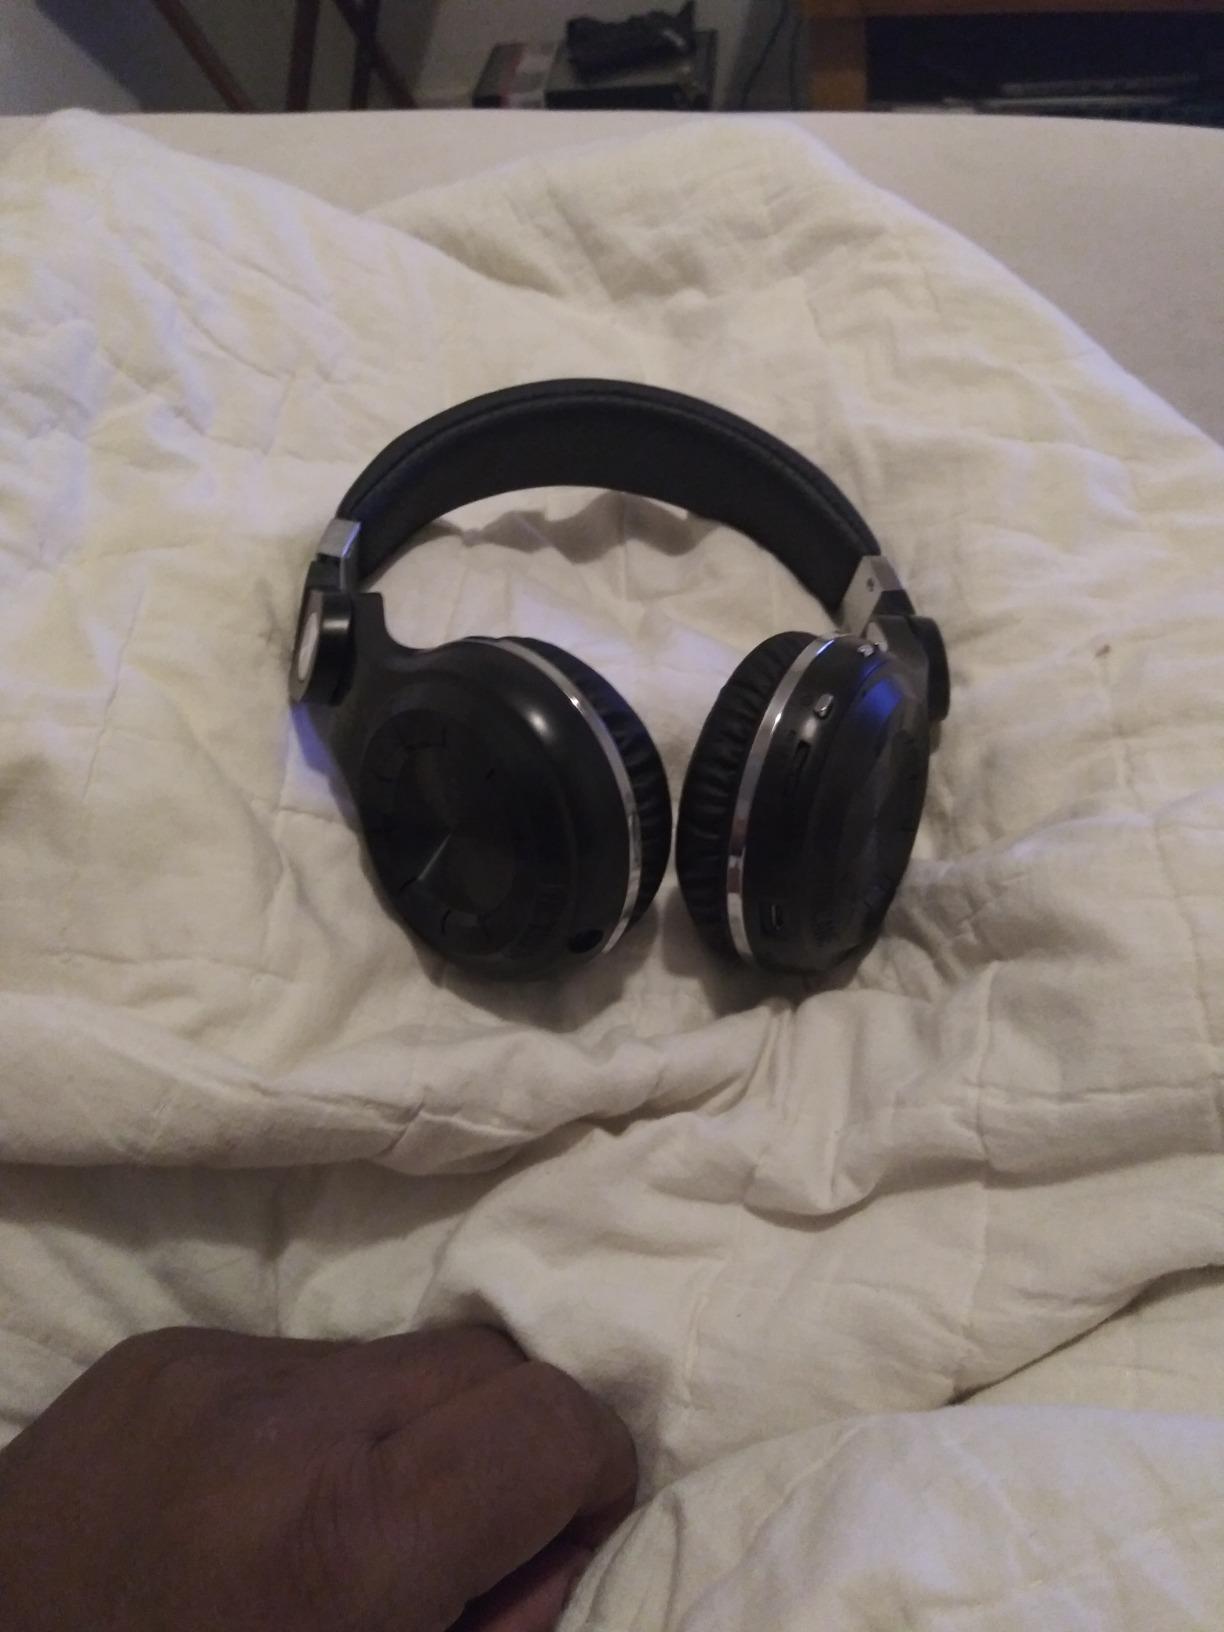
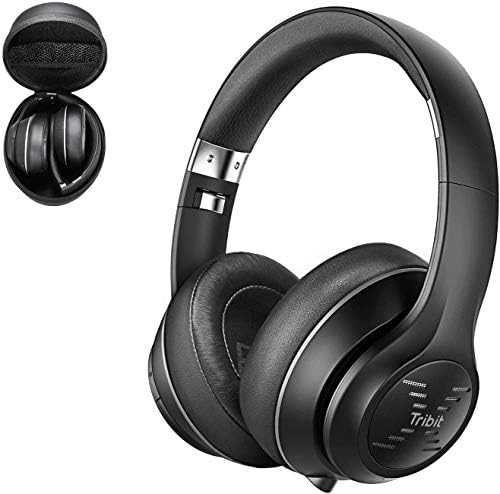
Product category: headphones
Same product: no